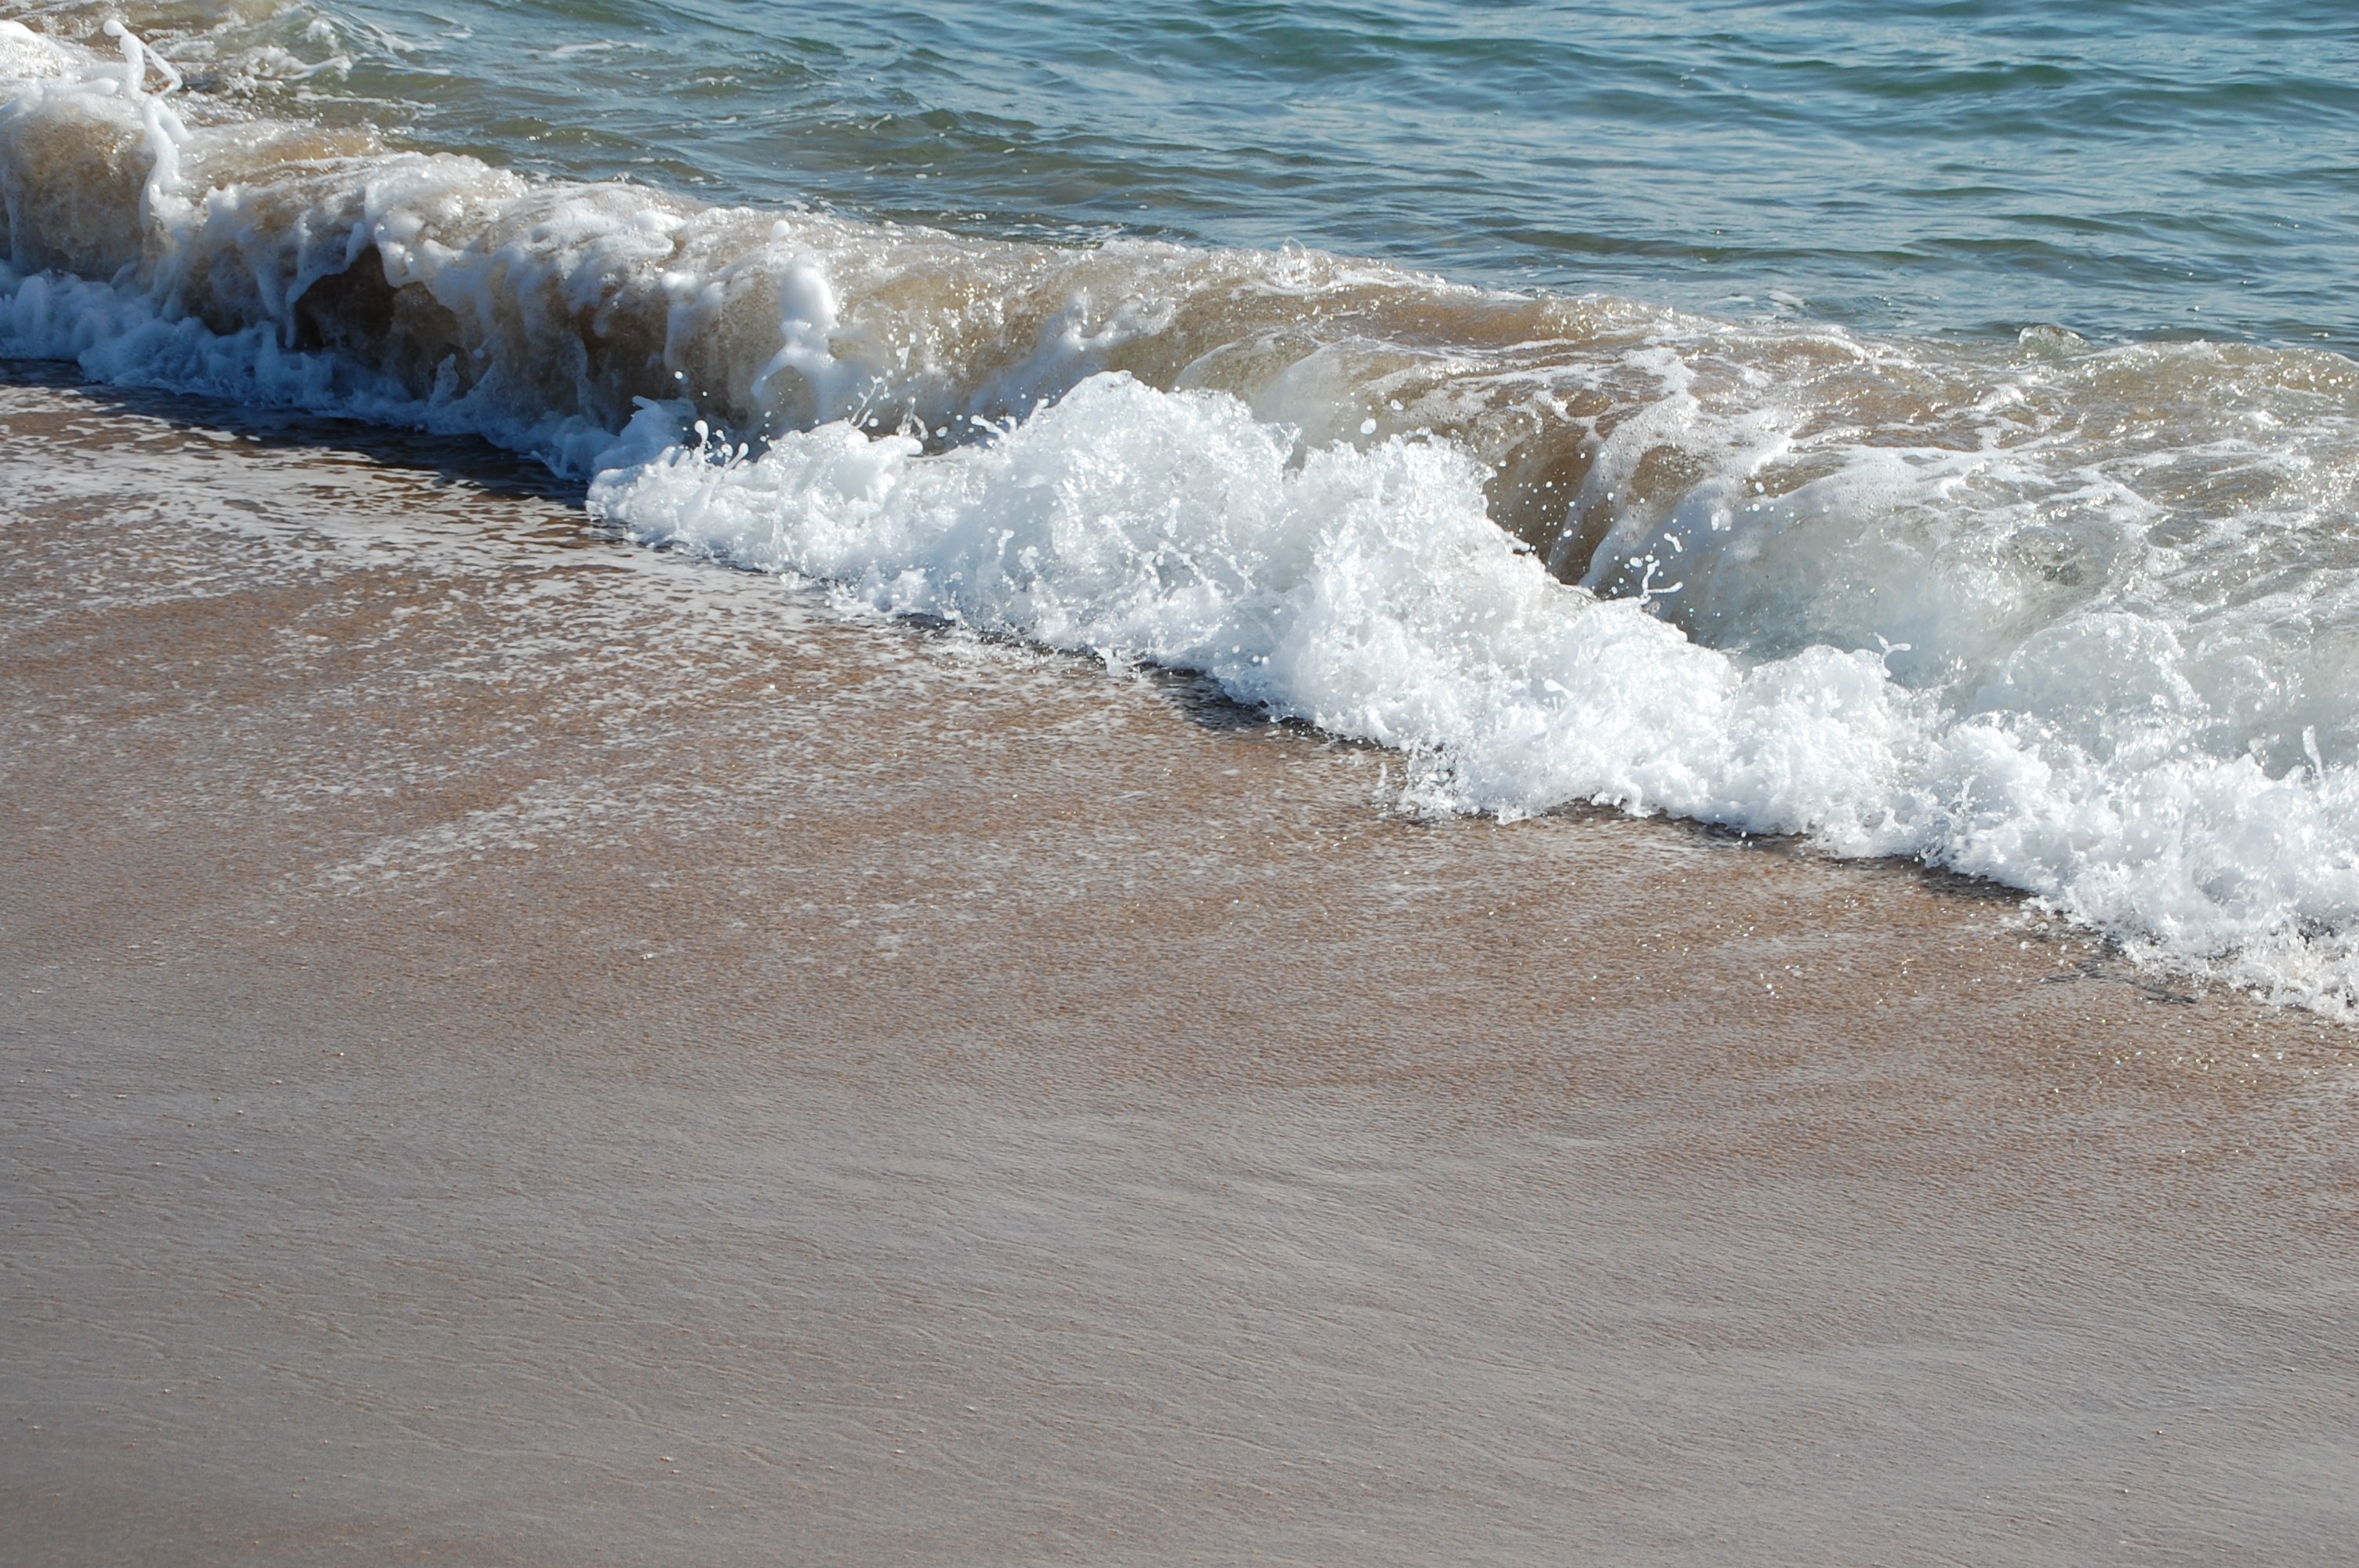
beach, sea, coast, water, sand, ocean, shore, wave, rapid, movement, material, body of water, energy, waves, wind wave